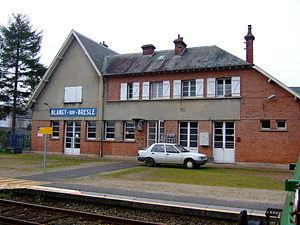
La gare de Blangy-sur-Bresle
La gare de Blangy-sur-Bresle est une gare ferroviaire française de la ligne d'Épinay - Villetaneuse au Tréport - Mers, située sur le territoire de la commune de Blangy-sur-Bresle, dans le département de la Seine-Maritime, en région Normandie.
Blangy-sur-Bresle est une commune française située dans le département de la Seine-Maritime en région Normandie.